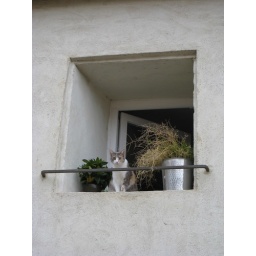
The cat in the apartment across the street from Ragnhild's apartment. Very curious!